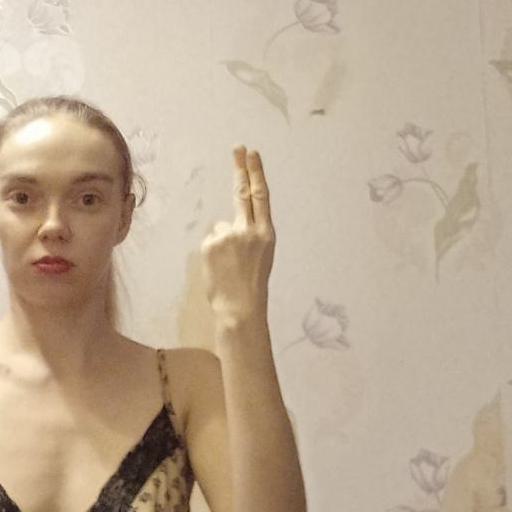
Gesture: two_up_inverted